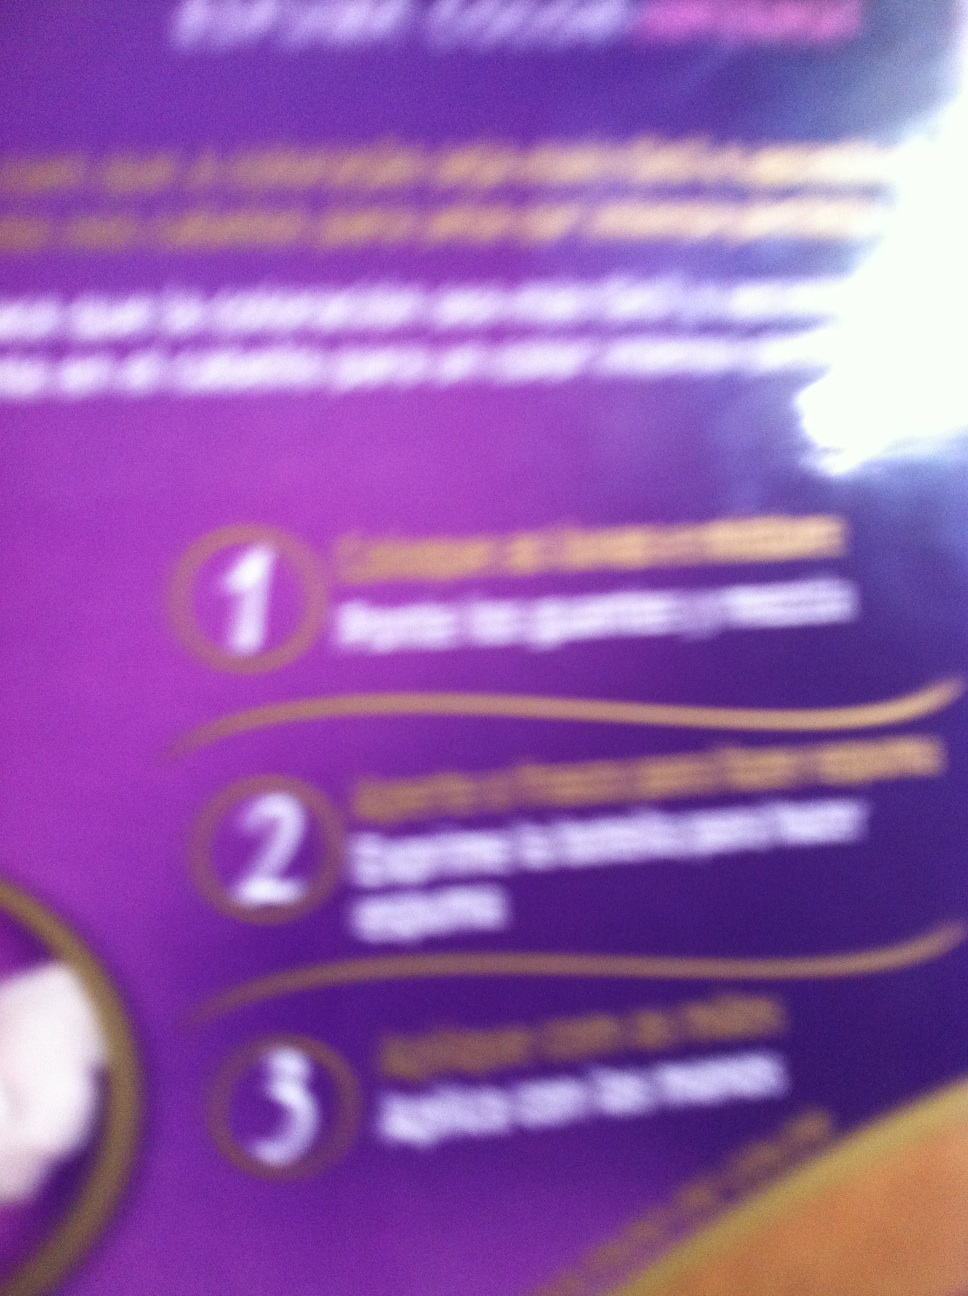Question: I'm not good at all in taking pictures in these. Let's see if this one is okay. The question is: How should I use this product please? Thank you.
Answer: unanswerable